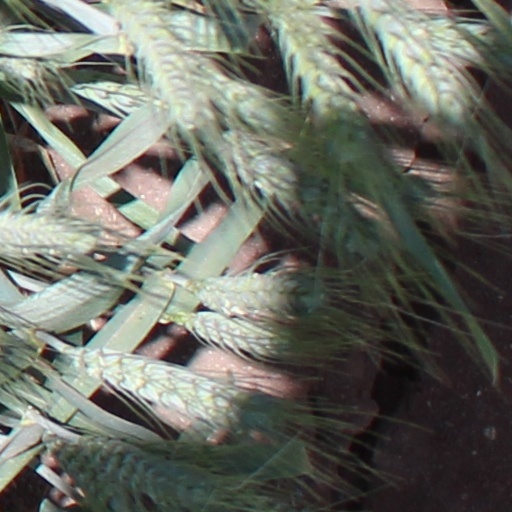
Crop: wheat